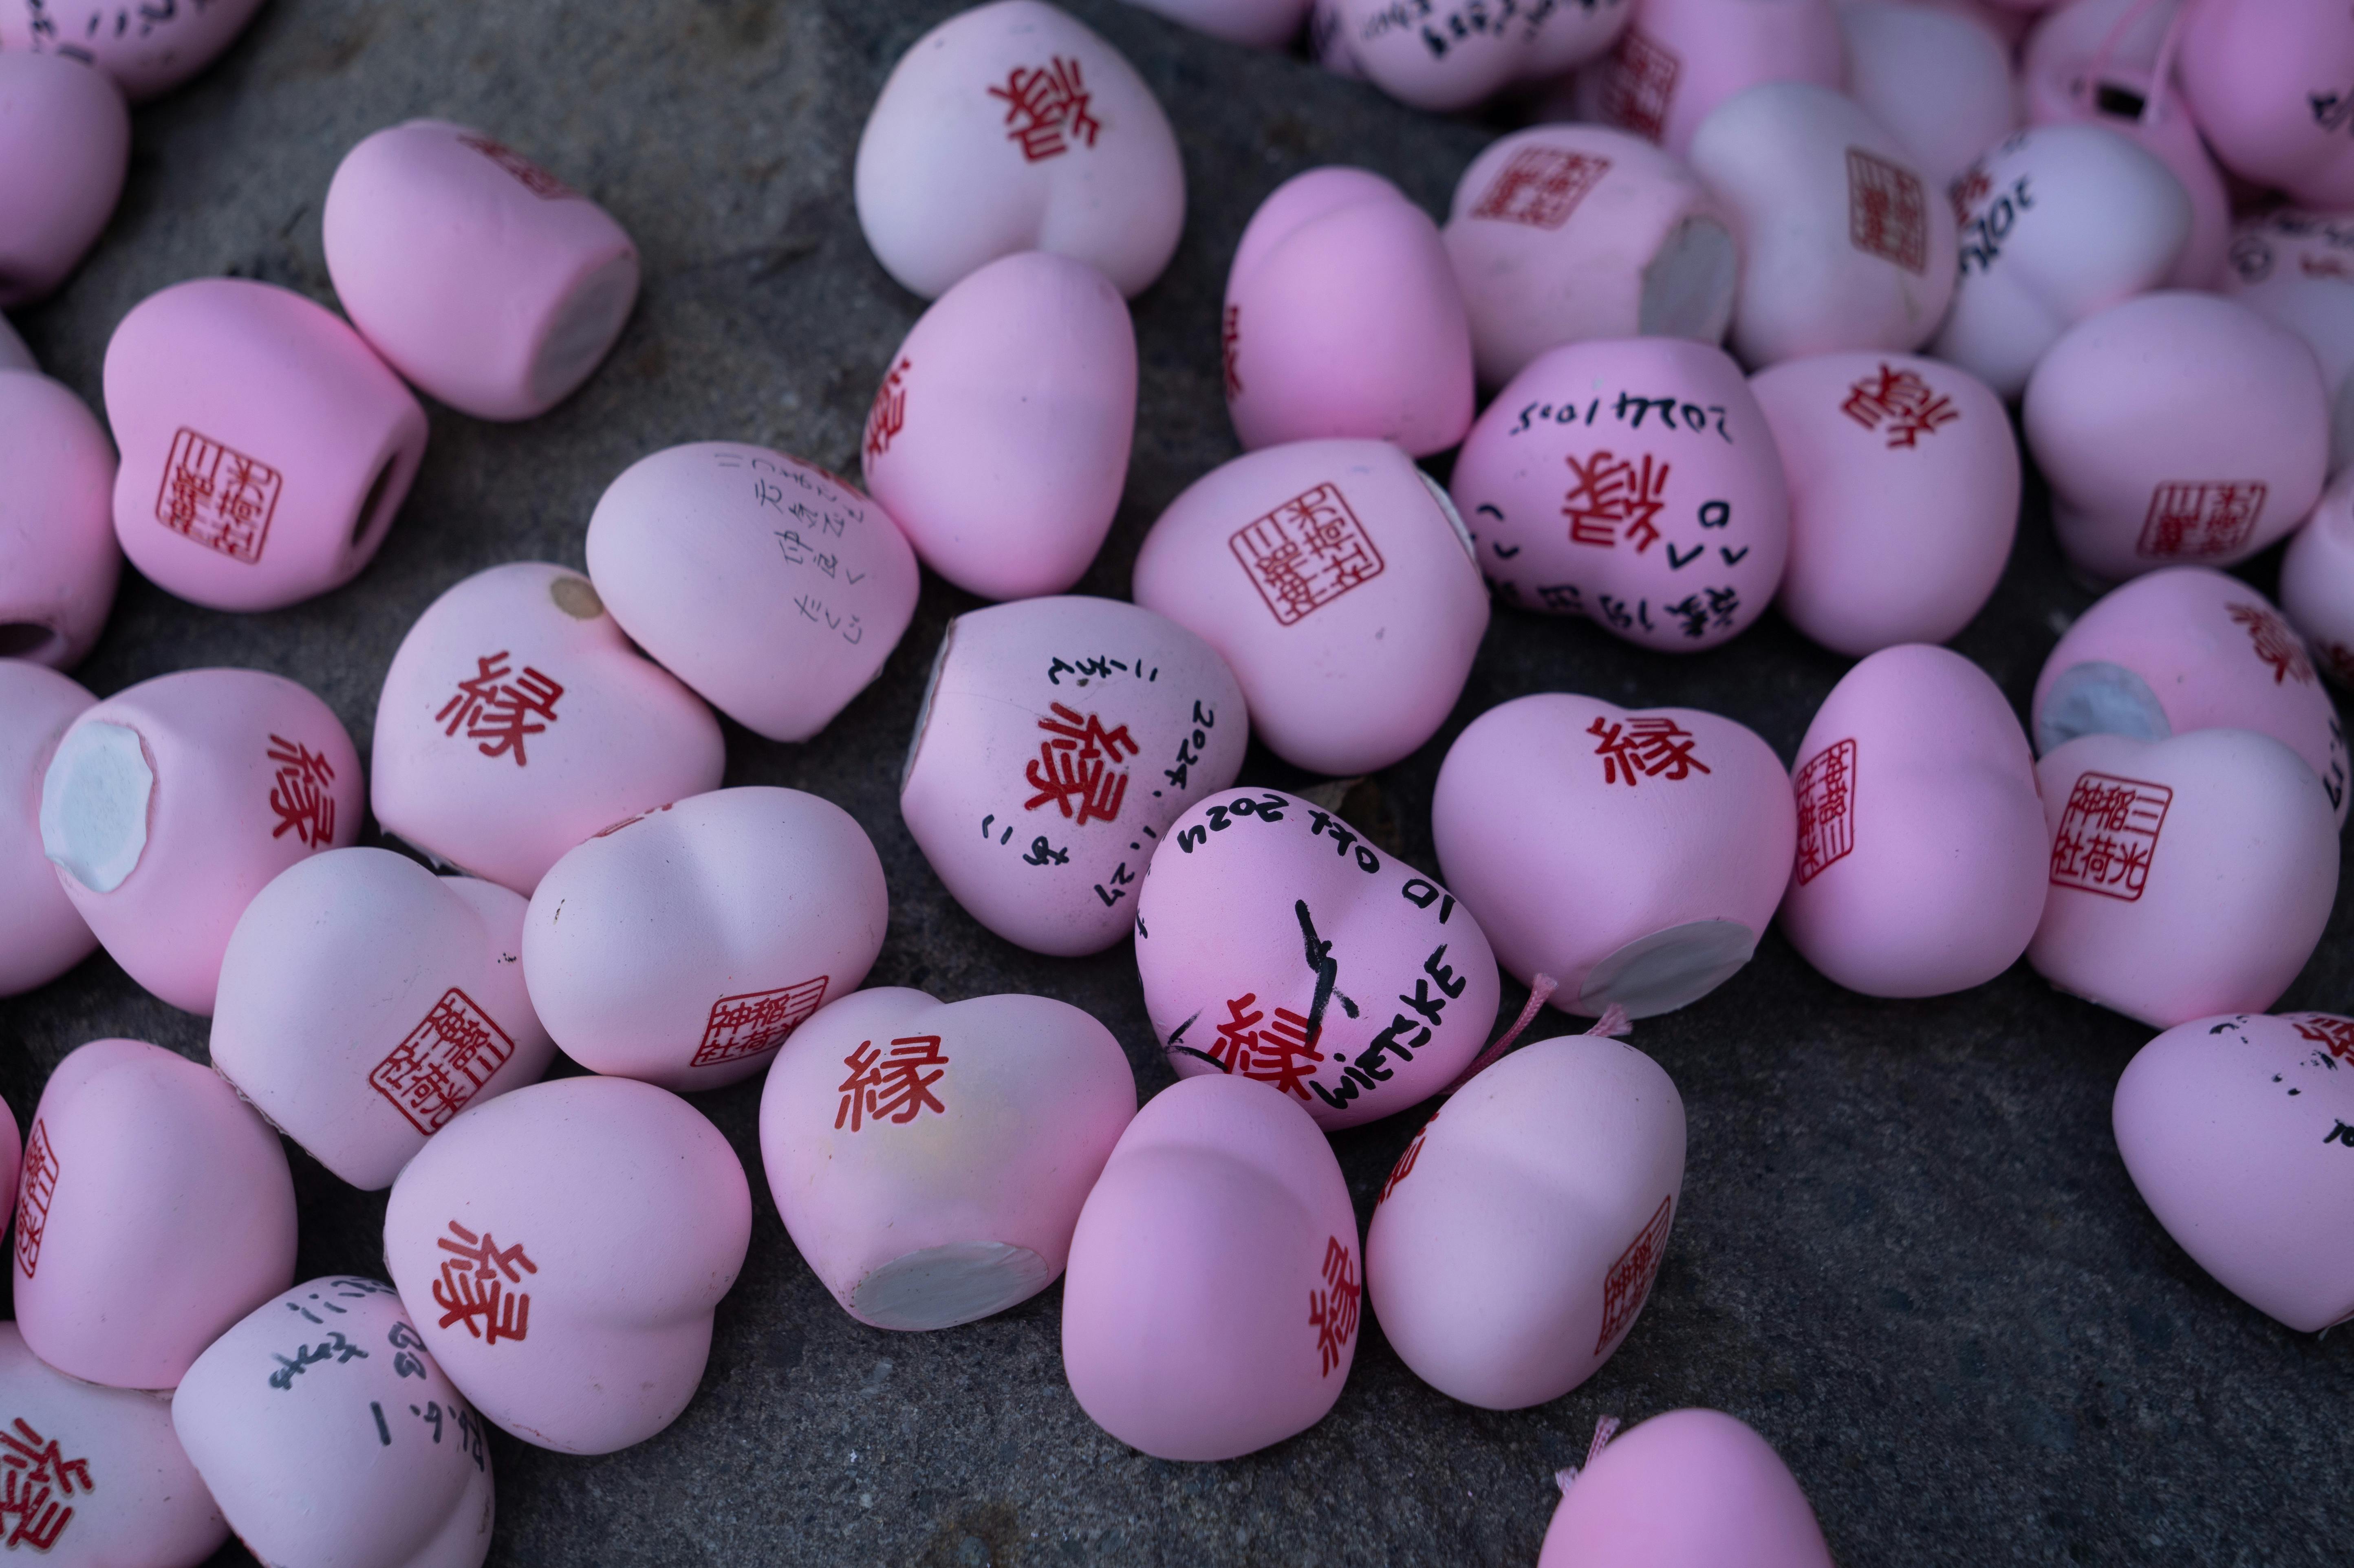
natural, pink, font, egg, easter egg, event, art, close up, pattern, easter, holiday, carmine, sweetness, collection, magenta